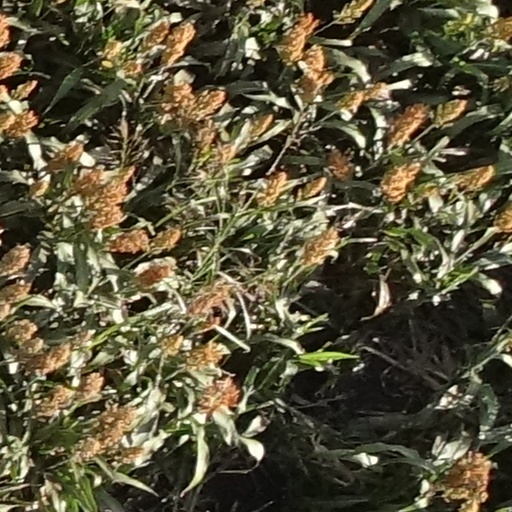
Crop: sorghum